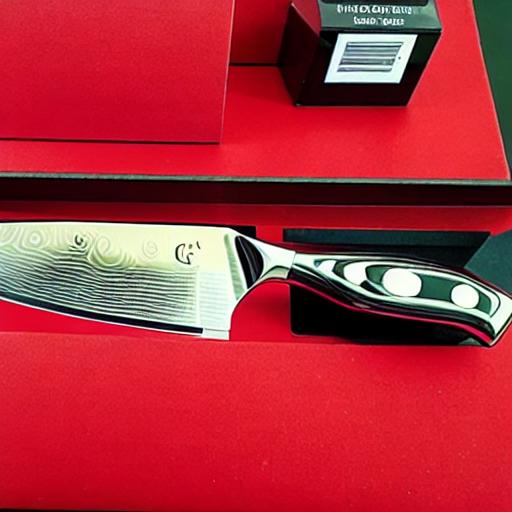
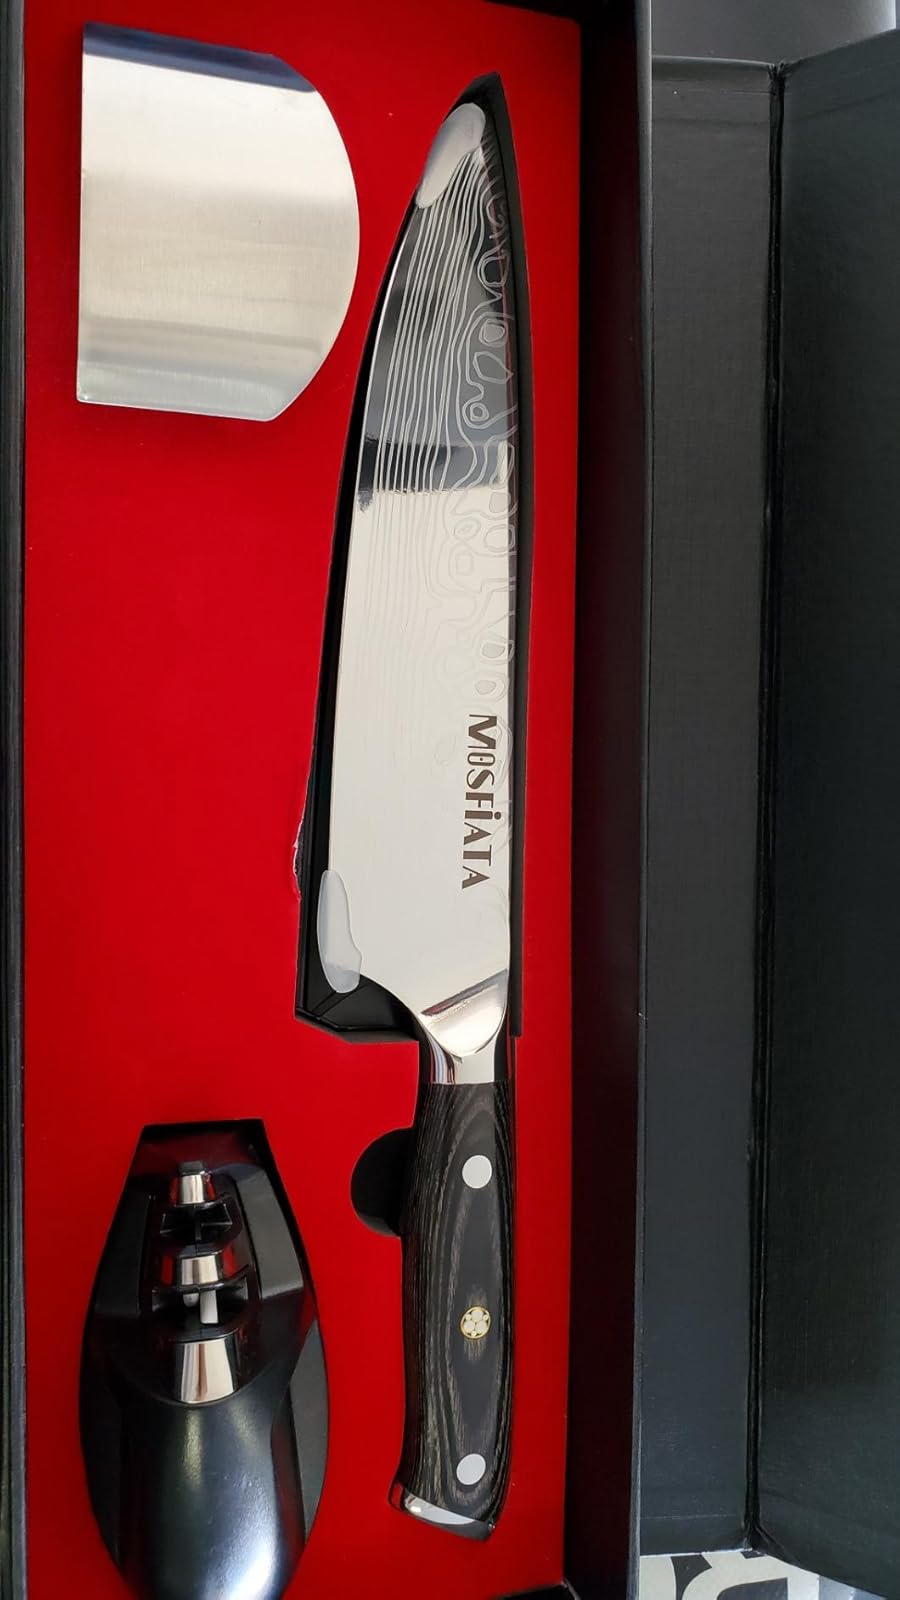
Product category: items_knife
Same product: no